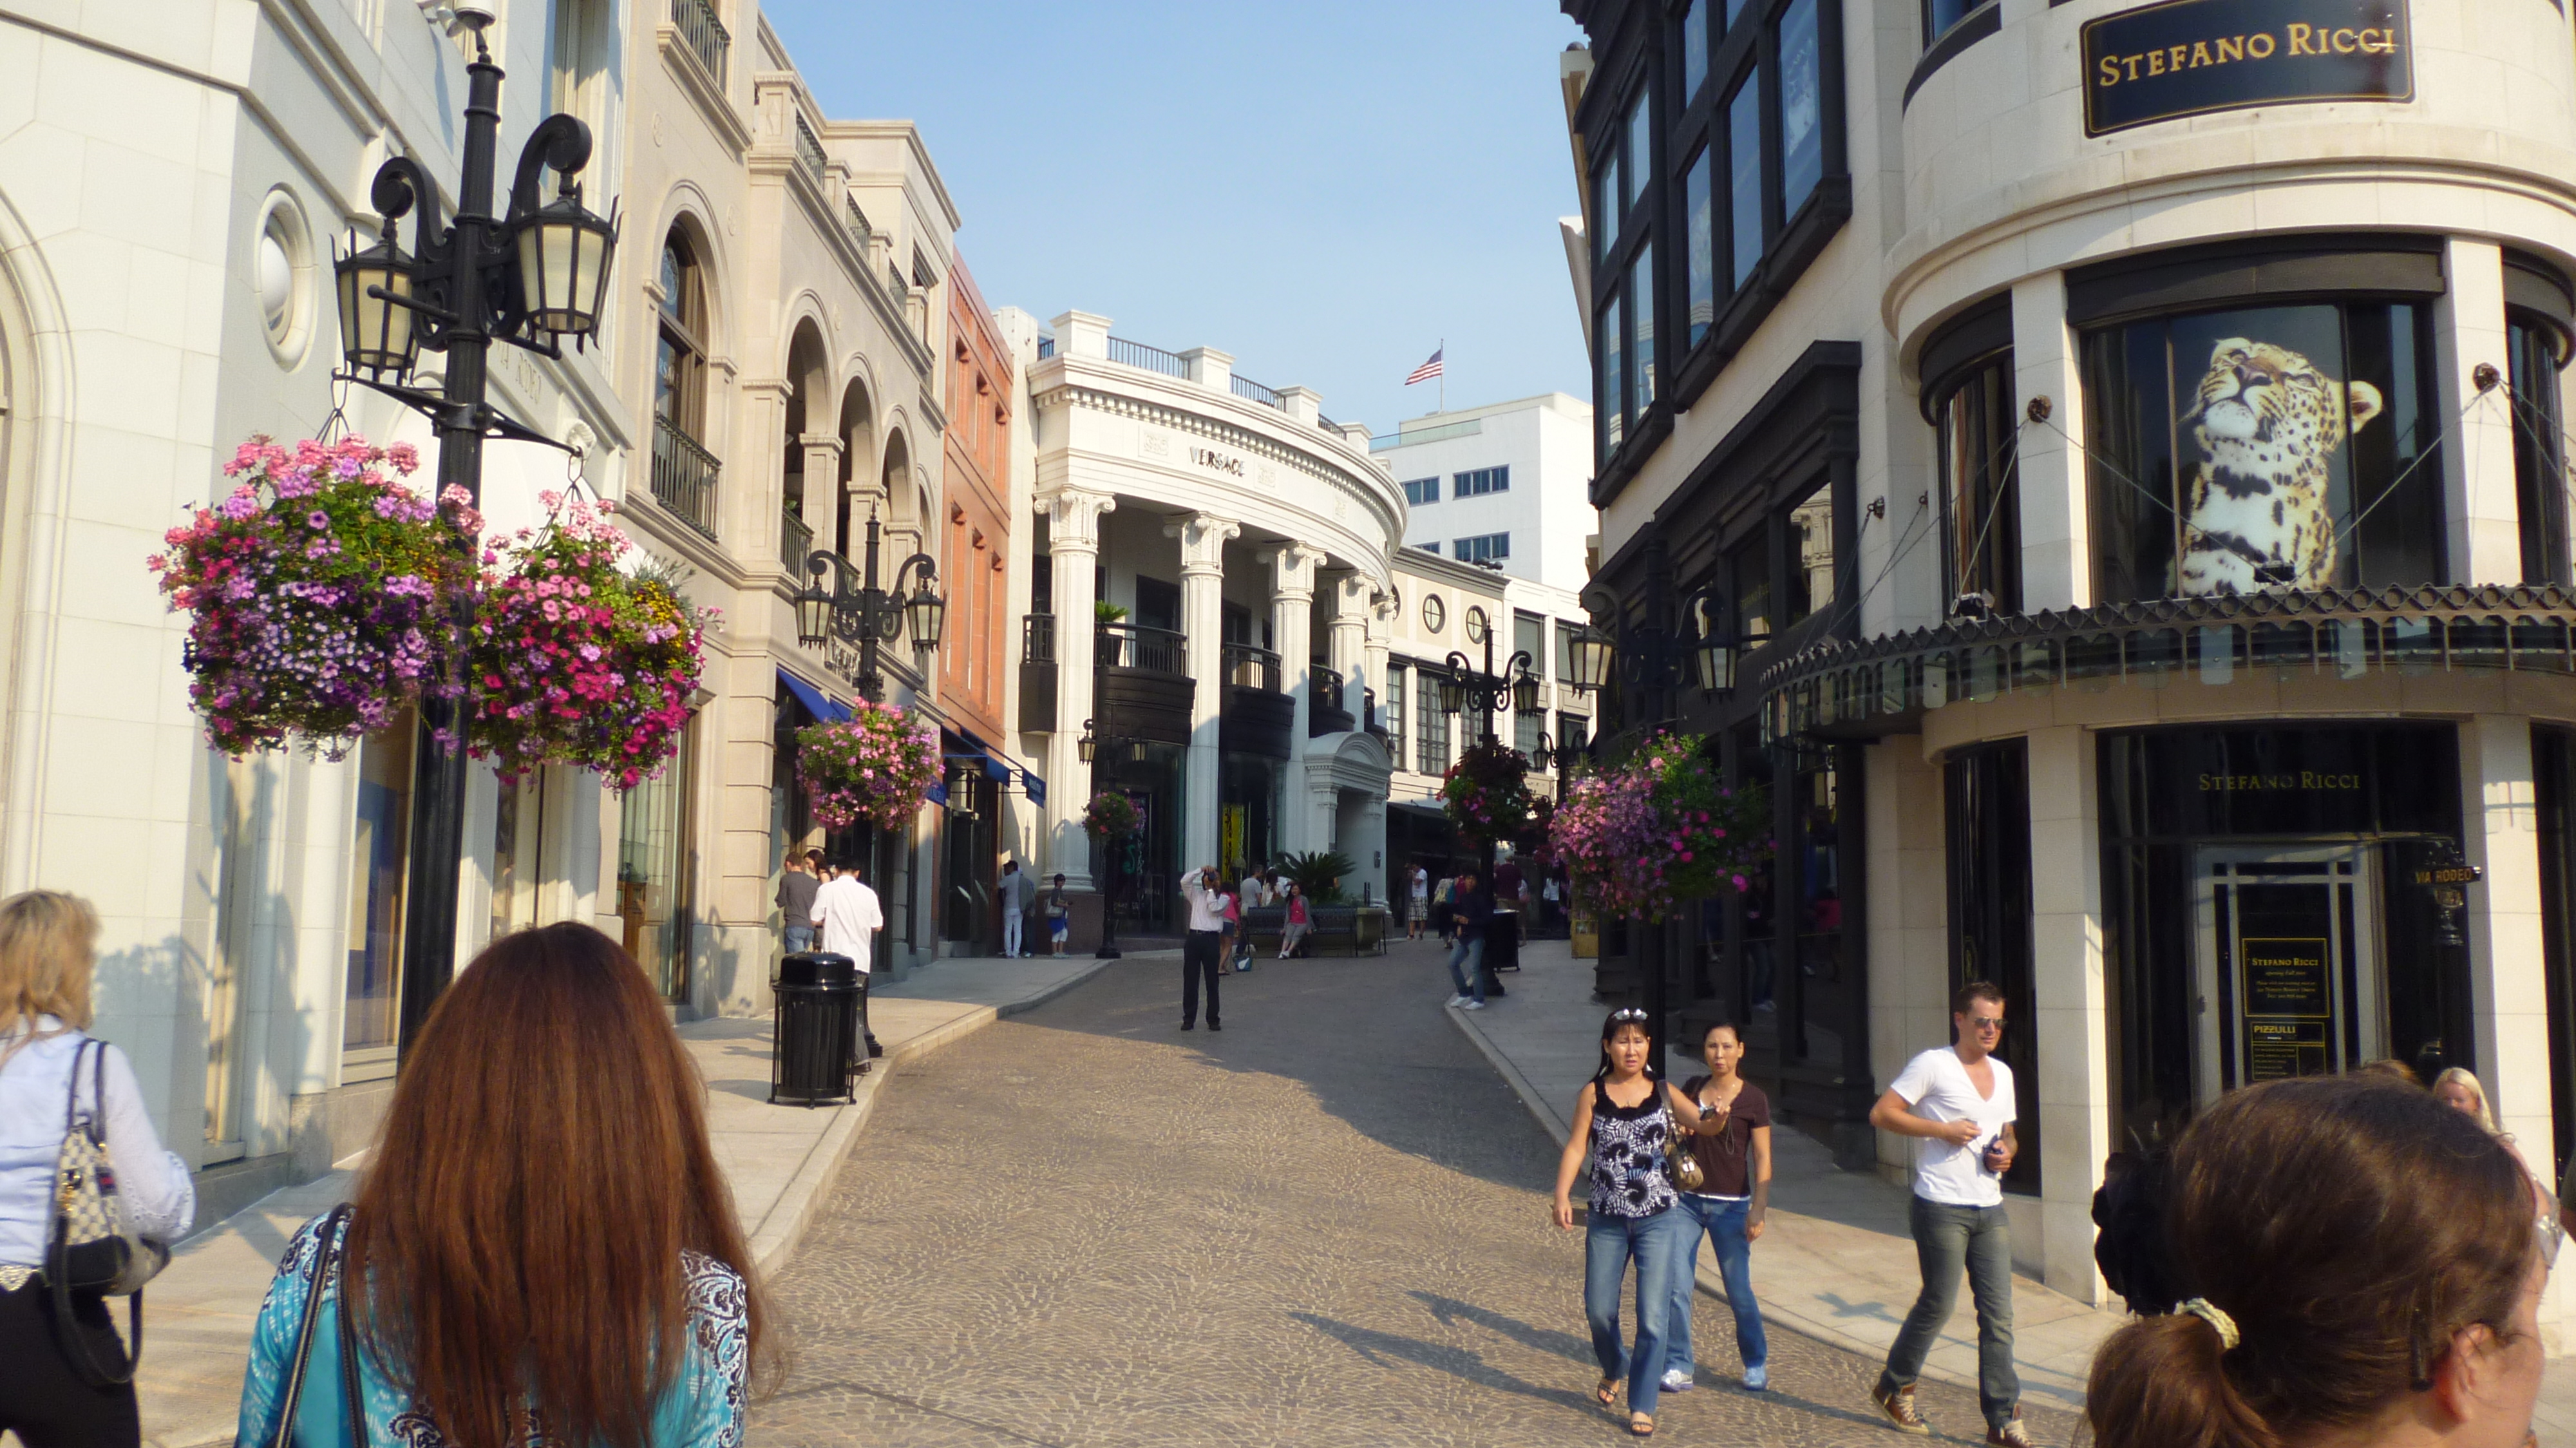
pedestrian, road, street, town, city, crowd, downtown, hollywood, drive, plaza, tourism, california, hills, creativecommons, infrastructure, rodeo, beverly, neighbourhood, tours, human settlement